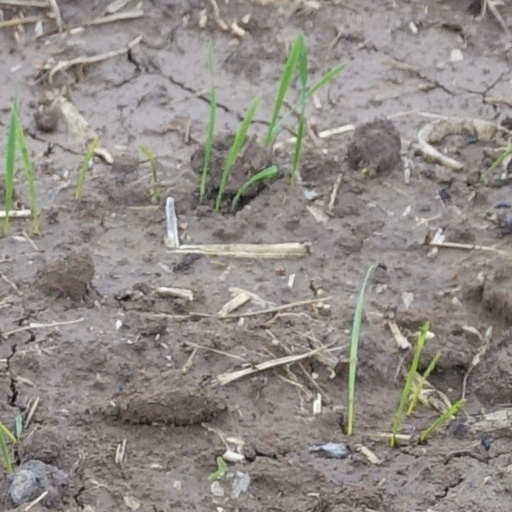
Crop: wheat